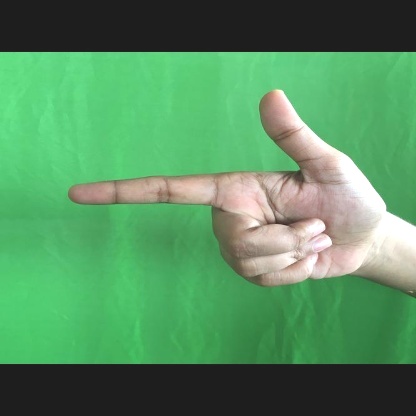
Mudra: Chandrakala